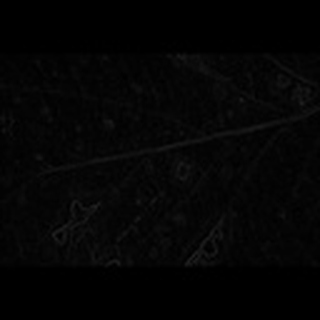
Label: cotton_target_spot